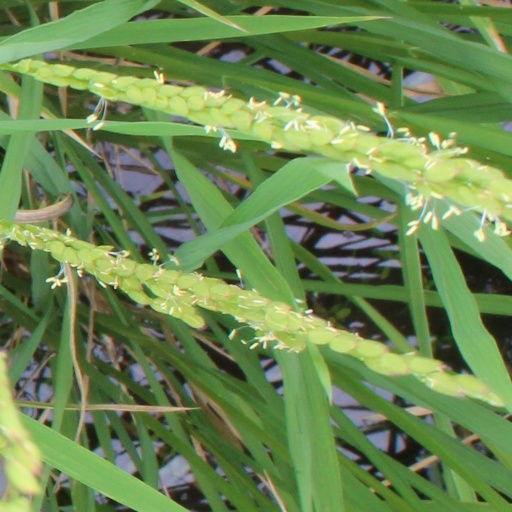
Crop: rice